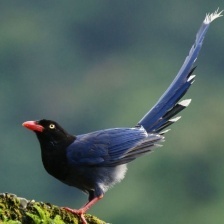
Species: TAIWAN MAGPIE
Scientific name: UROCISSA CAERULEA
ImageNet parent category: magpie